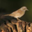
Label: bird